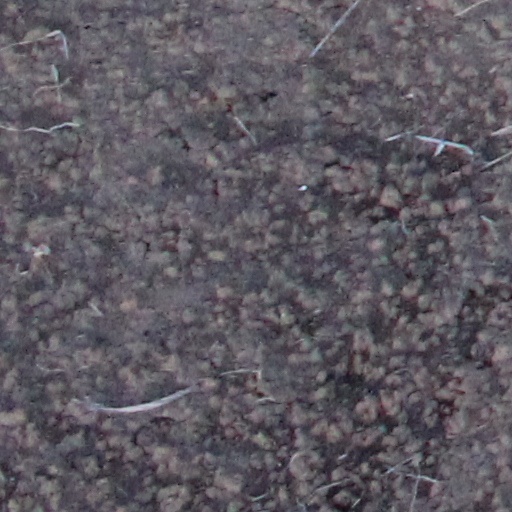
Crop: wheat